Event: Nepal Earthquake
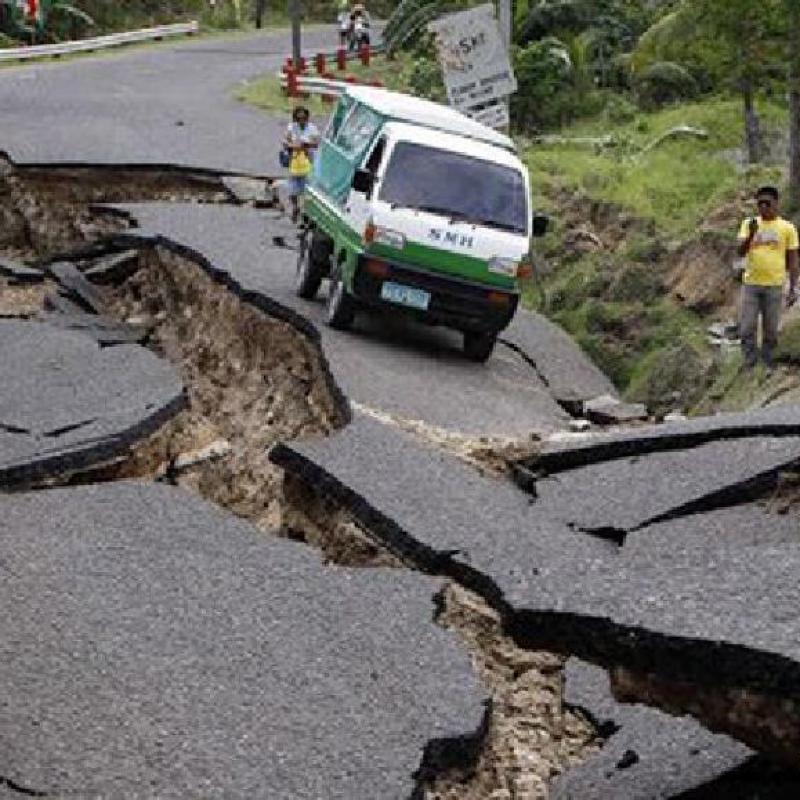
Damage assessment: damage